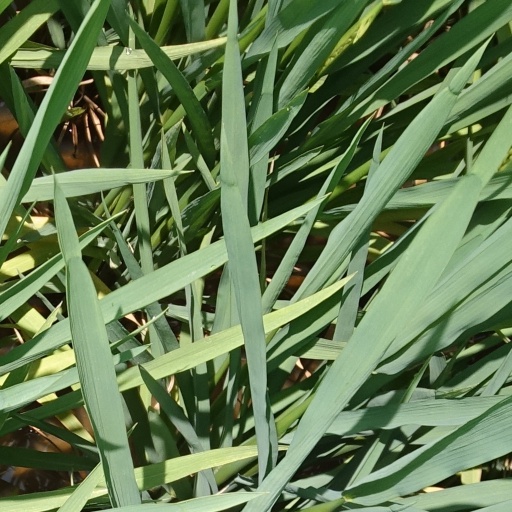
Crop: rice